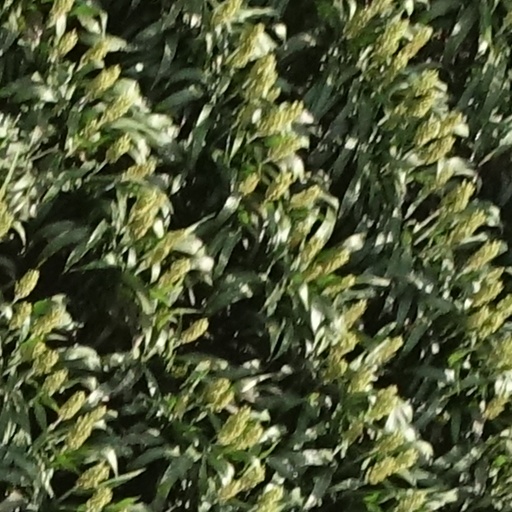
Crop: sorghum